John Mulaney

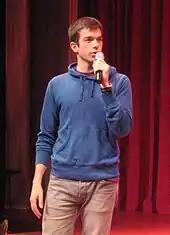
Mulaney performing in 2009

In addition to his work on "SNL", Mulaney worked as a stand-up comedian. He has been a headliner since 2008. He performed at the 2008 Bonnaroo Music Festival. He has performed on "Live at Gotham", "Conan", "Jimmy Kimmel Live!", "Late Night with Jimmy Fallon", "Late Night with Conan O'Brien", and "Comedy Central Presents". Mulaney also released the comedy album "The Top Part" in 2009 and the stand-up comedy special "New in Town" in 2012. Both were produced with Comedy Central. In May 2013, NBC passed on picking up Mulaney's semi-autobiographical sitcom pilot, "Mulaney". In June 2013, Fox ordered a new script while considering whether to order the production of several episodes. In October 2013, Fox announced that it had picked up the show for a six-episode season order. Mulaney was the creator, producer, and writer of his eponymous series. The series starred Mulaney, Nasim Pedrad, Martin Short, and Elliott Gould. The series was cancelled within its first year in May 2015. He has said he "wanted to do the type of live-audience multi-camera sitcoms that I grew up on". The series received poor reviews, including playwright and "The New York Times" TV critic Neil Genzlinger's, who wrote "It rips off "Seinfeld" so aggressively that in Episode 2 it even makes fun of its own plagiarism. But one thing it forgot to borrow from "Seinfeld" was intelligence."